Gaston of Foix, Duke of Nemours

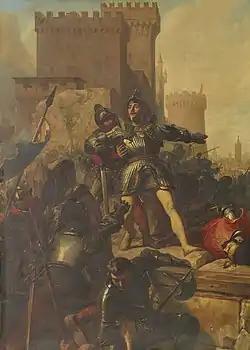
"Prise de Brescia, 19 février 1512", oil on canvas by Charles-Philippe Larivière, 1837, Château de Versailles.

Gaston de Foix, duc de Nemours (10 December 1489 – 11 April 1512), nicknamed The Thunderbolt of Italy, was a famed French military commander of the Renaissance. Nephew of King Louis XII of France and general of his armies in Italy from 1511 to 1512, he is noted for his military feats in a career which lasted no longer than a few months. The young general is regarded as a stellar commander well ahead of his time. An adept of lightning fast forced marches as well as sudden and bold offensives that destabilized contemporary armies and commanders, De Foix is mostly remembered for his six-month campaign against the Holy League in the War of the League of Cambrai. He met his end in said conflict, at the age of 22, during the Battle of Ravenna (1512), the last of his triumphs.